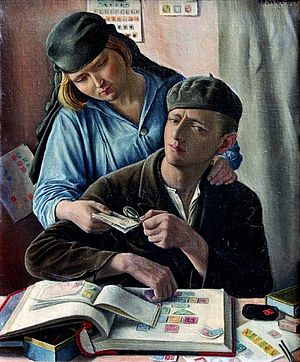
Filateli
Filatelisten (François Barraud, 1929)
Filateli er betegnelse for hobbyen at samle på frimærker, postkort og andre postrelaterede objekter. Det kan f.eks. dreje sig om kuverter, breve, frankeringsmærker, førstedagskuverter, poststempler og en bred vifte af posthistoriske objekter.